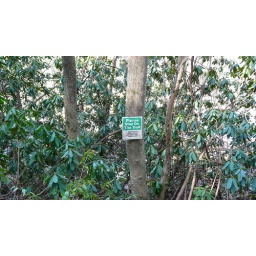
sign in forest